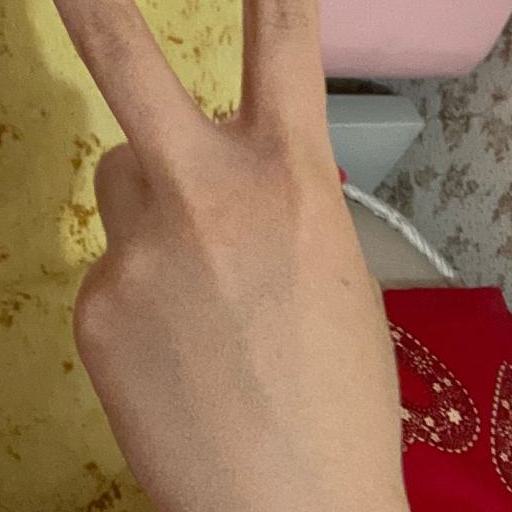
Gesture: peace_inverted